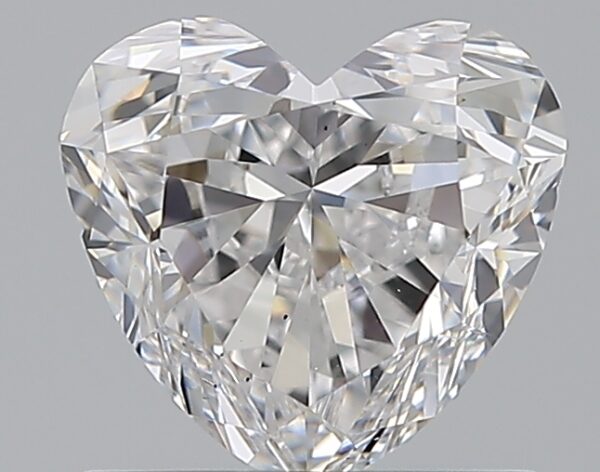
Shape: heart
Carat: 1
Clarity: VS2
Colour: D
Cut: VG
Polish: EX
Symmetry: VG
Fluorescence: N
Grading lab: GIA
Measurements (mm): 6.19 x 6.59 x 3.81